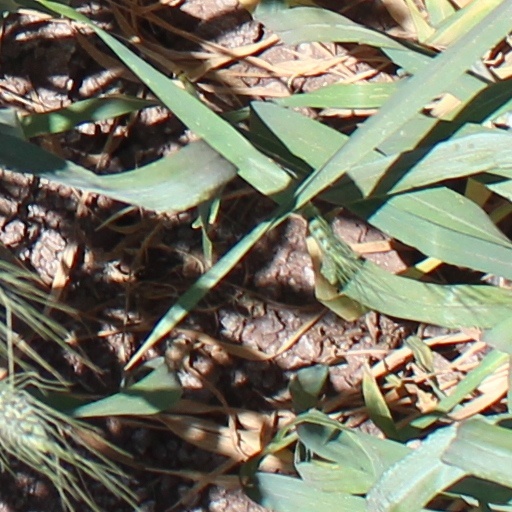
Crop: wheat